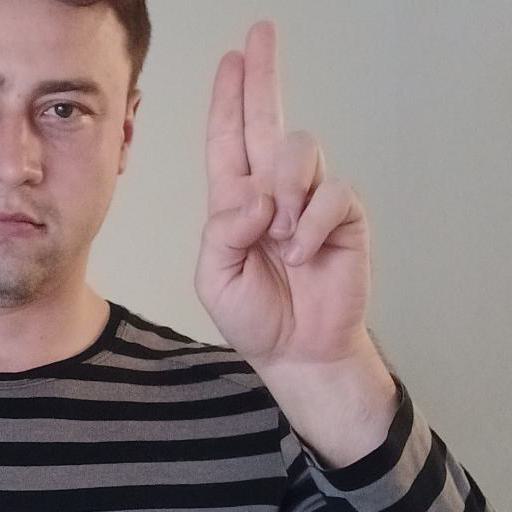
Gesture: two_up